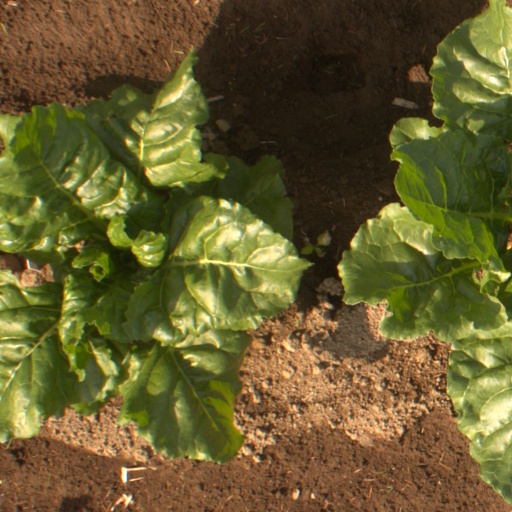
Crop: sugar beet